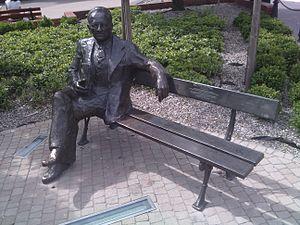
Józef Mehoffer, Turek, (Pologne) Magyar: Józef Mehoffer, Turek (Lengyelország) Español: Józef Mehoffer, Turek (Polonia) Esperanto: Józef Mehoffer, Turek (Pollando) Suomi: Józef Mehoffer, Turek (Puola) Български: Józef Mehoffer, Турек (Полша)